David Posnack Jewish Day School

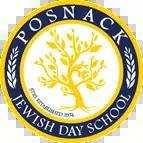

David Posnack Jewish Day School (formerly "David Posnack Hebrew Day School") is a private Jewish day school located in Davie, Florida.